Selene Gifford

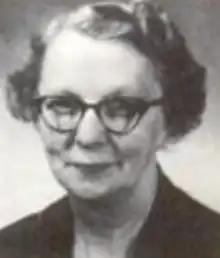
Selene Gifford, from a 1964 publication of the United States federal government

Selene Gifford (May 30, 1901 – July 21, 1979) was an American social worker, and an international and federal government official. She won the Federal Woman's Award in 1964, for her work and leadership at the Bureau of Indian Affairs.